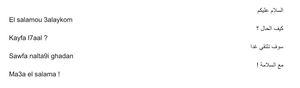
Exemple de quelques formules de dialogue en arabe (classique) avec les correspondances en écriture tchat.
Article à compléter